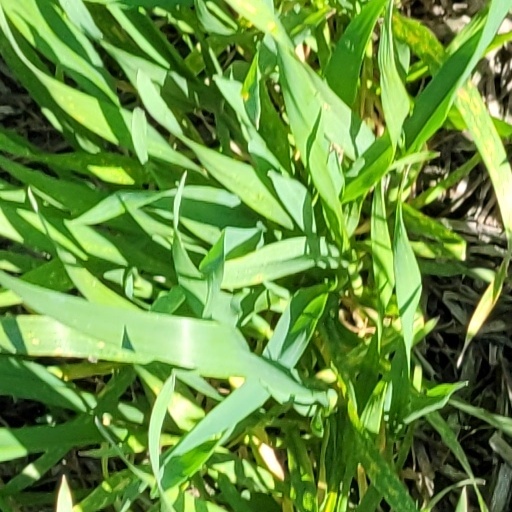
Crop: wheat